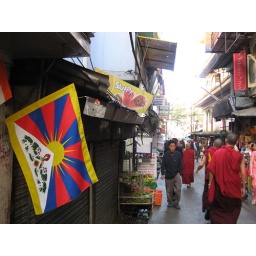
The Tibetan Flag is dominated by a snow-covered mountain representing Tibet. The six red bands symbolize the six Tibetan tribes.